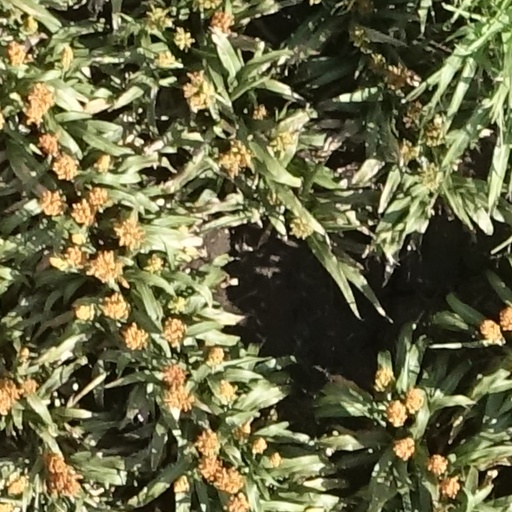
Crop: sorghum